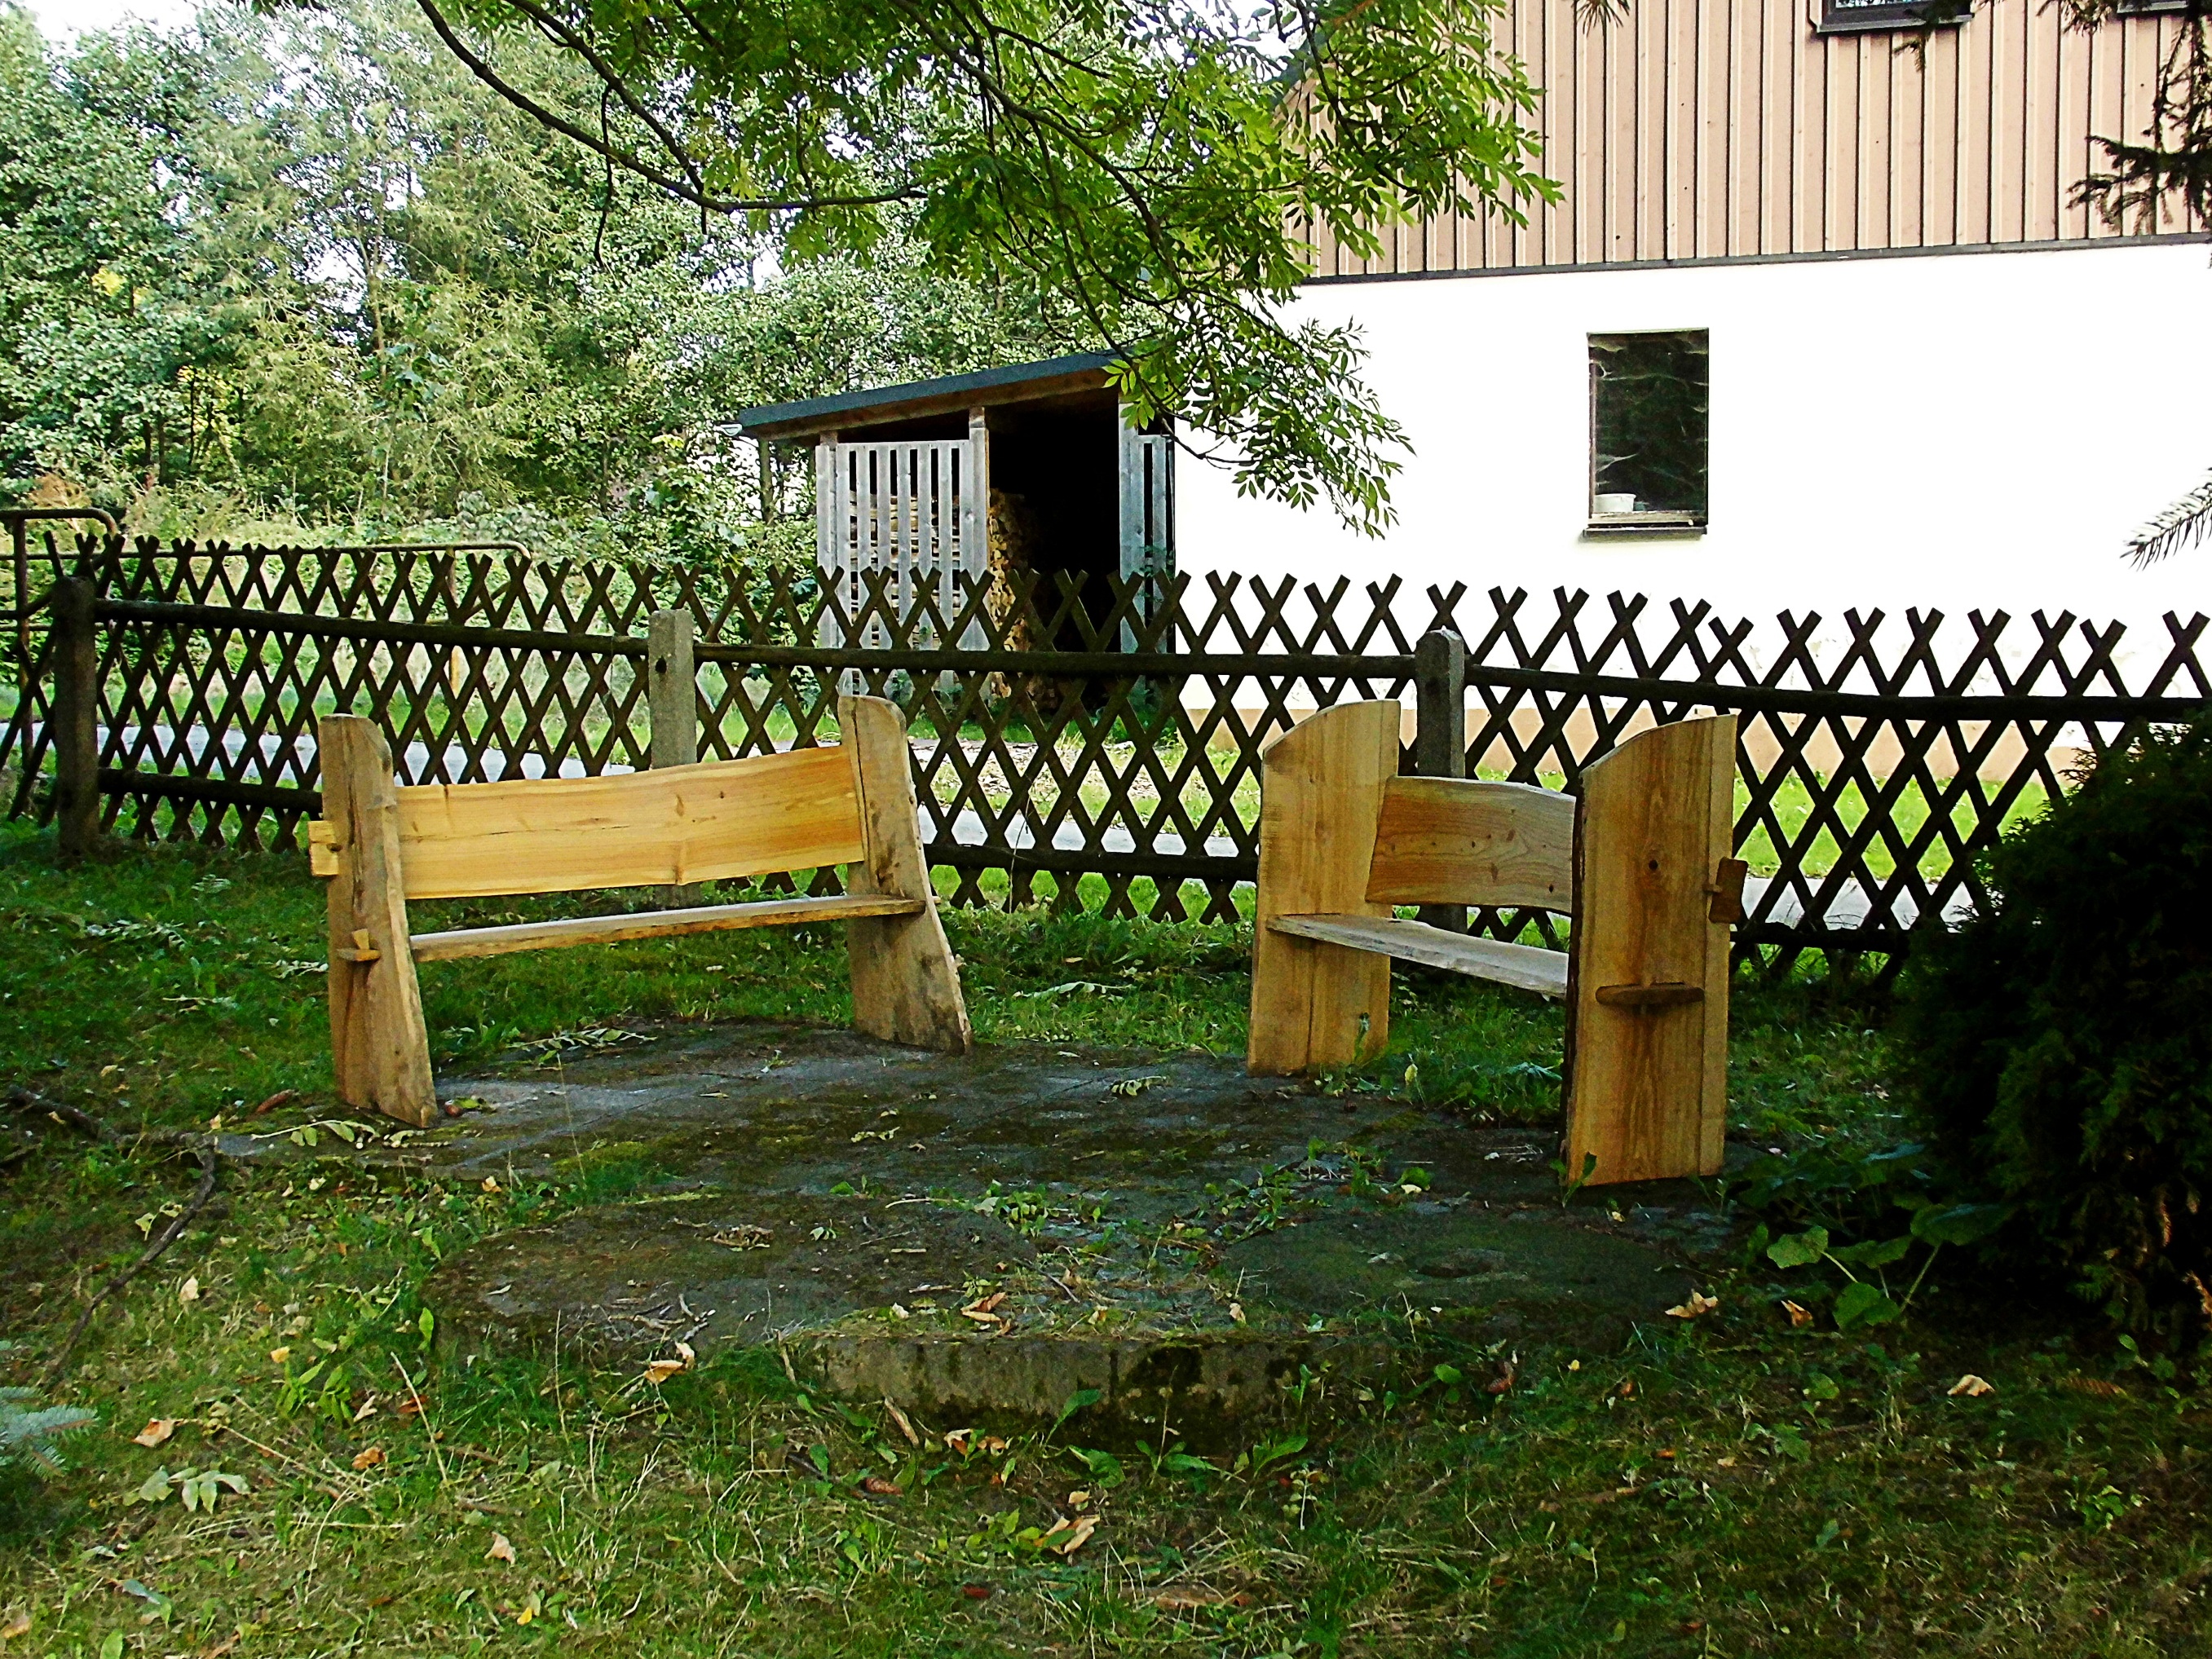
fence, wood, bench, seat, relax, cottage, park, backyard, rest, set, garden, wooden bench, bank, break, yard, click, rest pause, outdoor structure